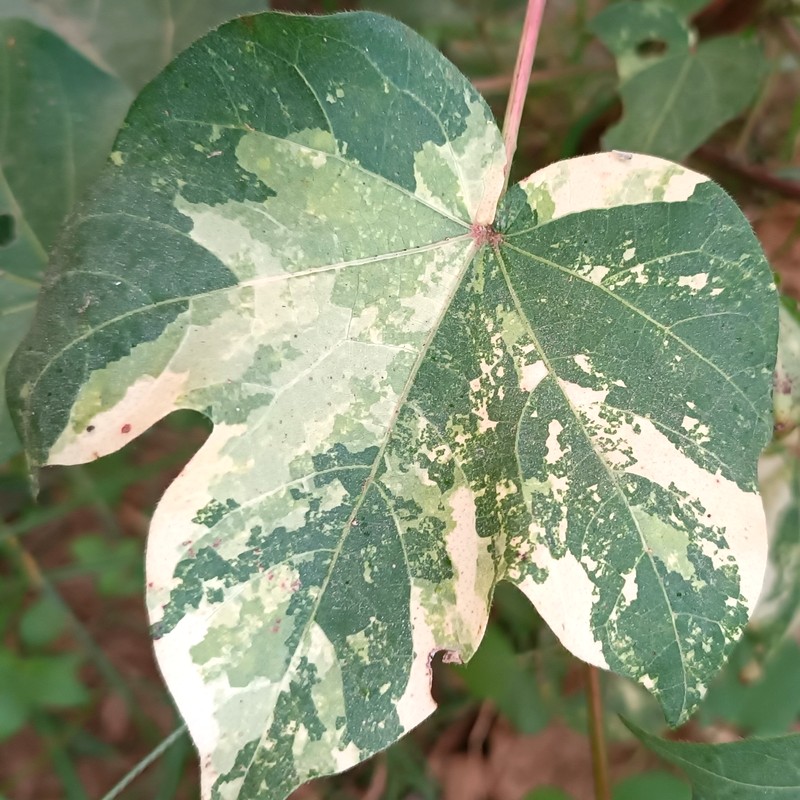
Label: Leaf Variegation